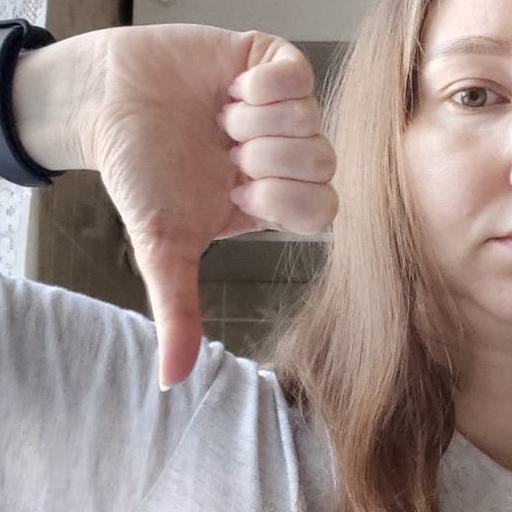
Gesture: dislike